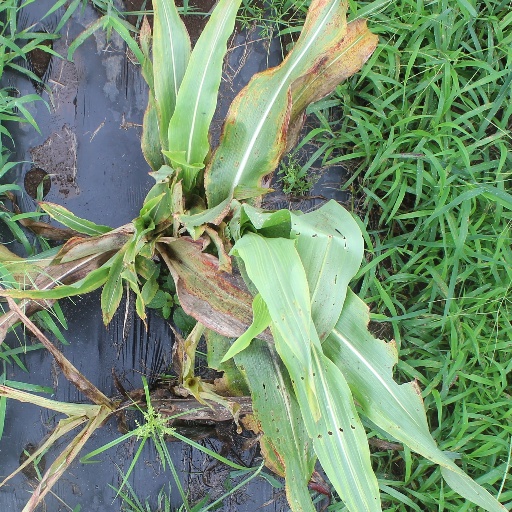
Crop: sorghum